Duke of Rivas

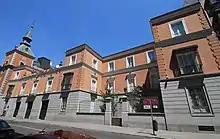
Palace of Viana in Madrid, residence of the Dukes of Rivas and later of the 2nd Marquess of Viana, who inherited it from his grandfather the Duke of Rivas

Charles IV had granted "honours and treatment of Grandee of Spain" to the 4th Marquess of Rivas, by royal decree of 12 November 1789 and royal dispatch of 21 November 1792, a year before elevating the title to a dukedom.